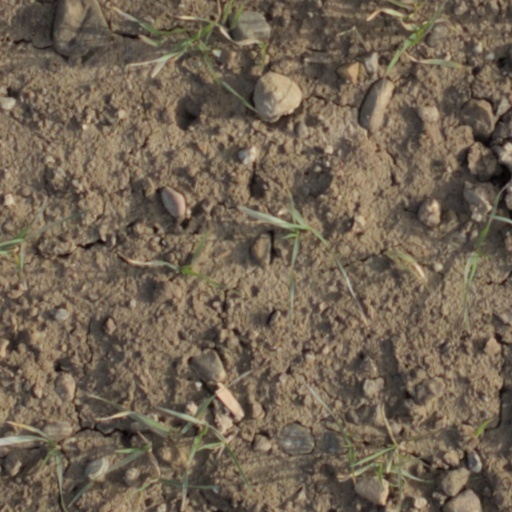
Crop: wheat